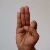
The image shows a hand gesture representing the letter 'F' in Indian Sign Language.